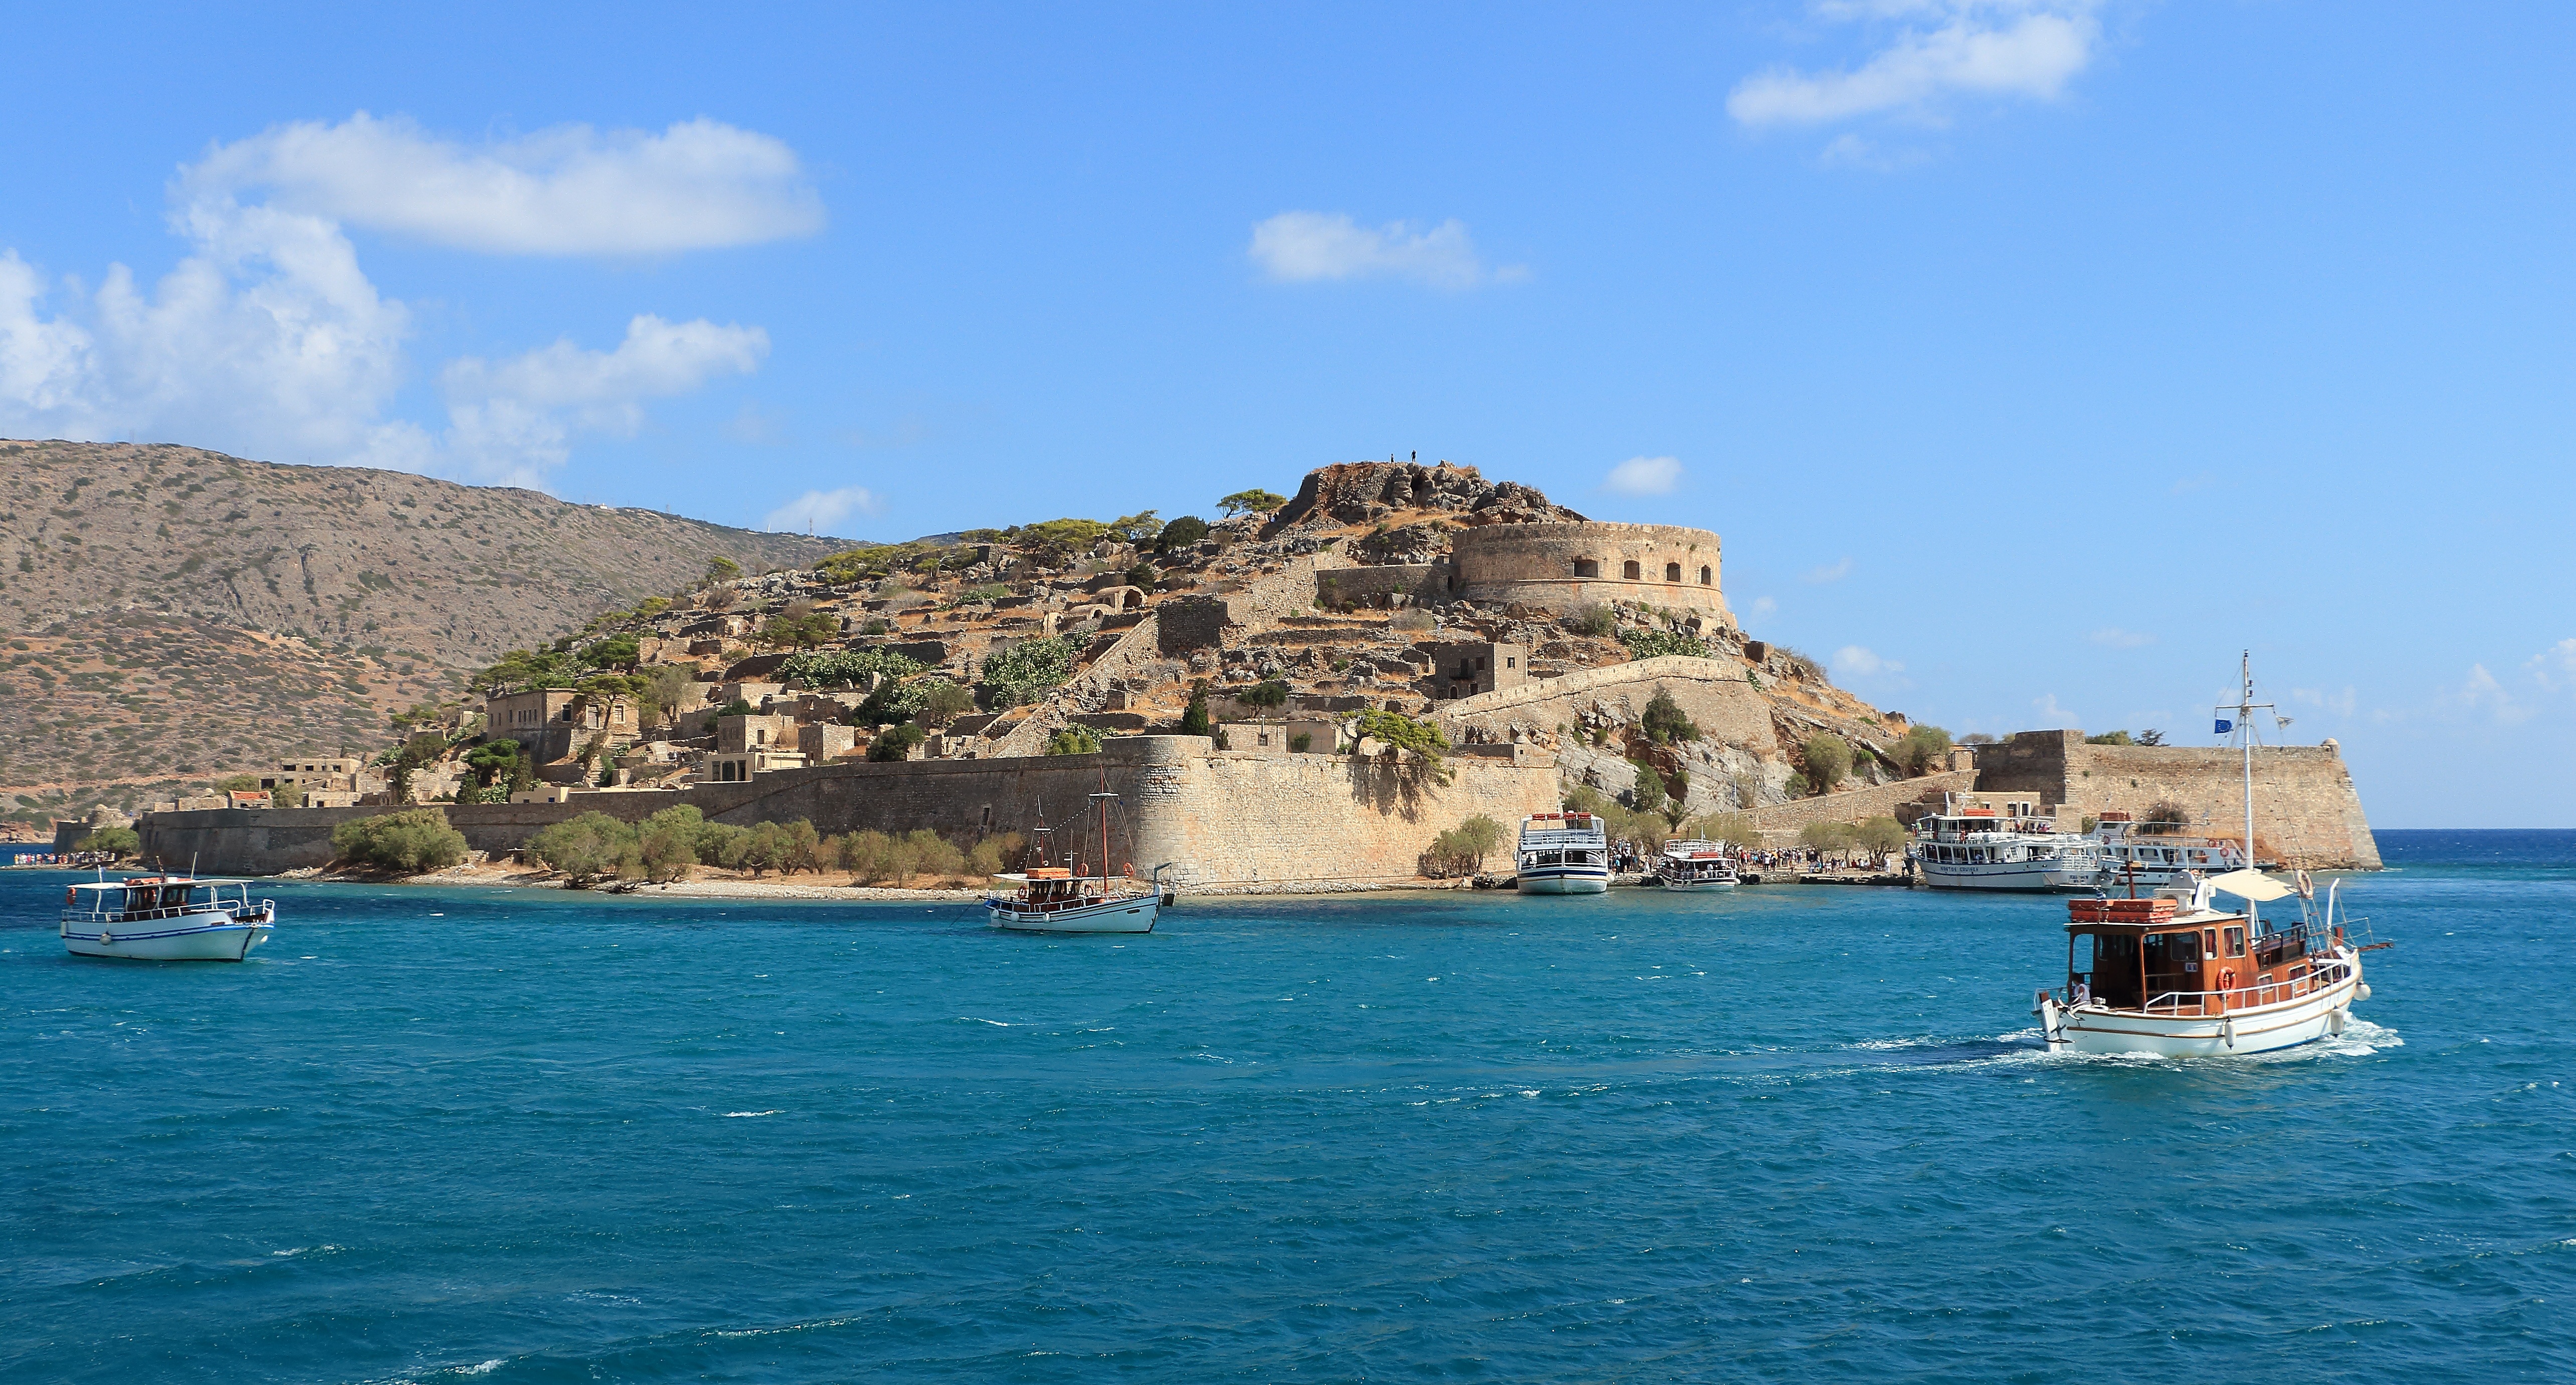
sea, coast, boat, ship, vacation, cove, vehicle, bay, island, terrain, greece, caribbean, booked, cape, crete, islet, spinalonga, leprosy island